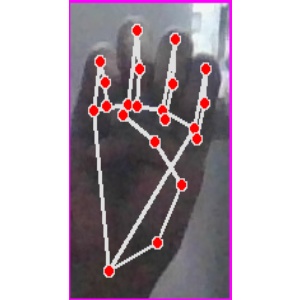
अक्षर: म